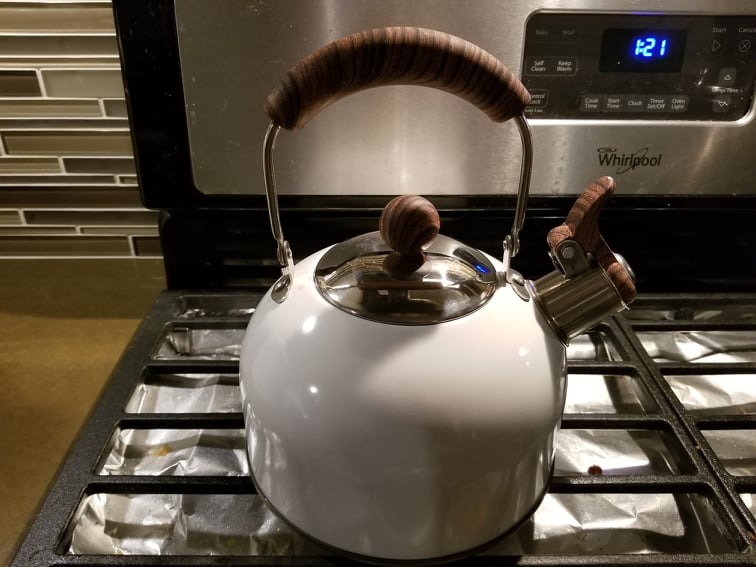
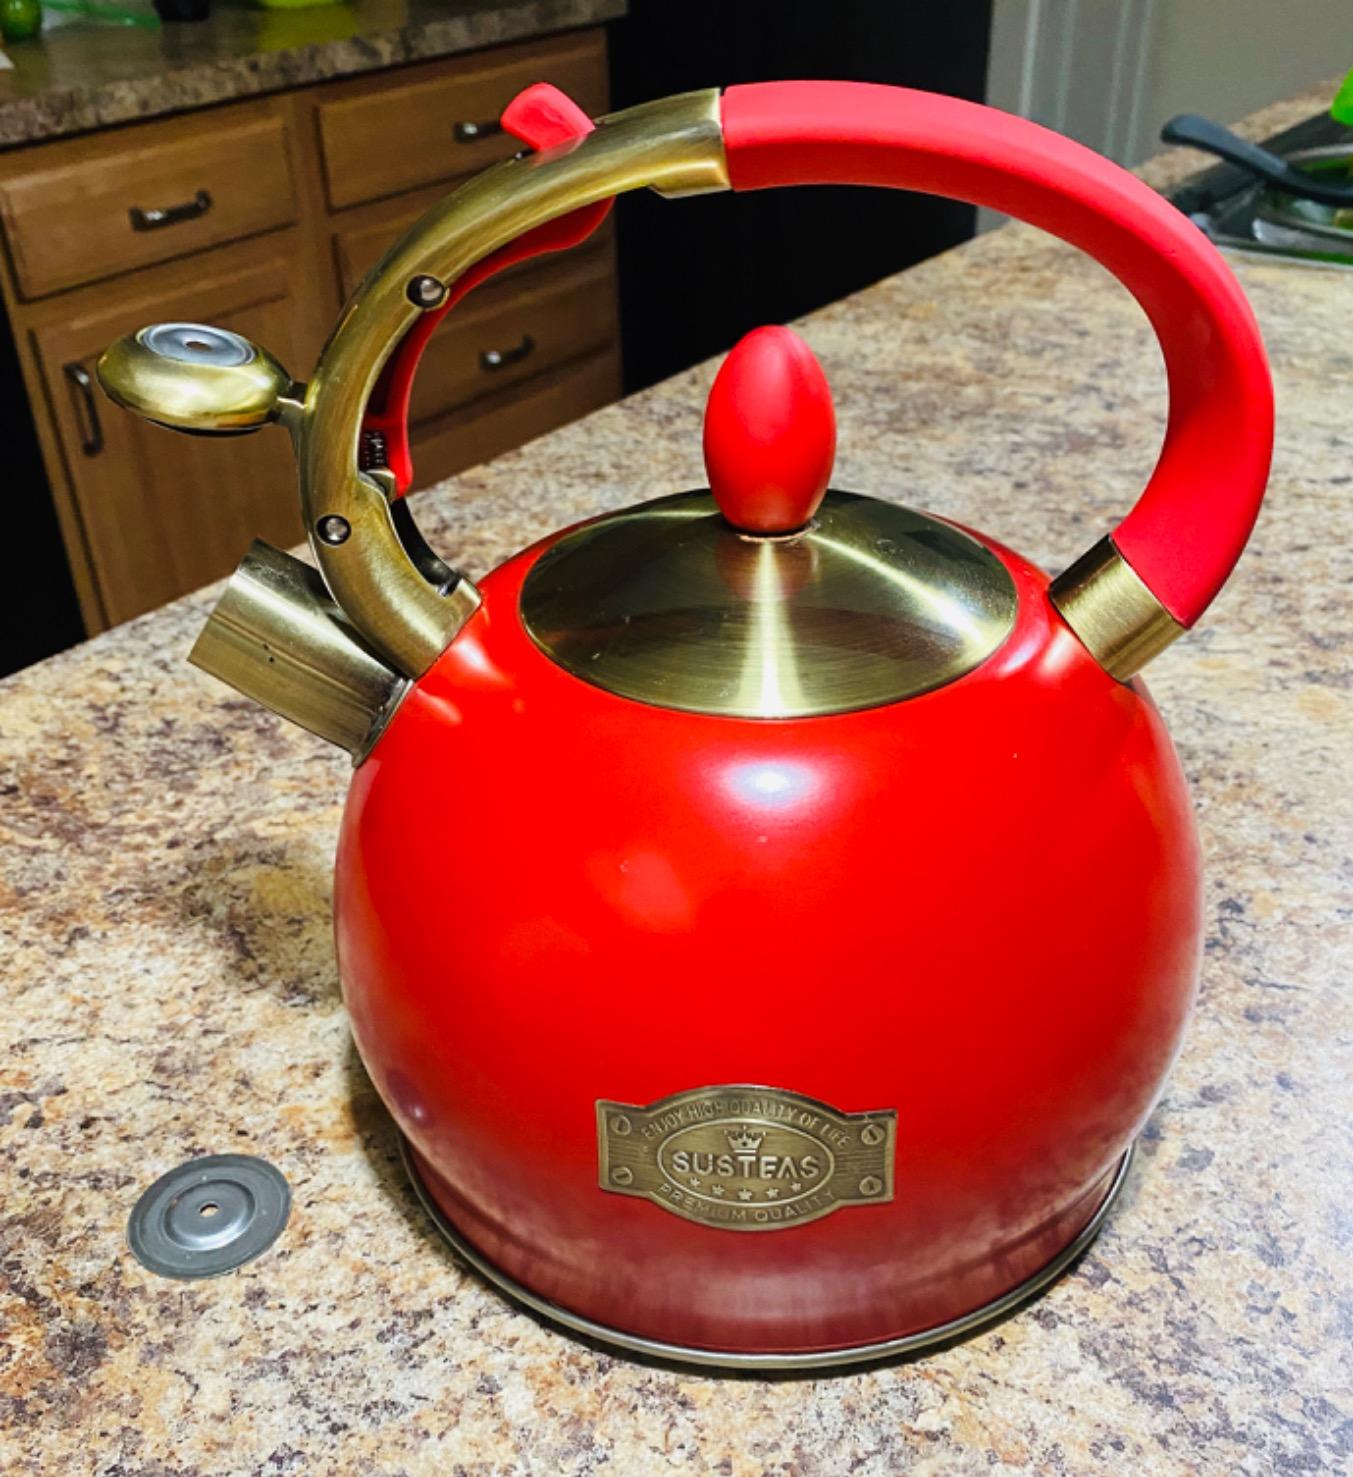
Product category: items_kettle
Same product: no